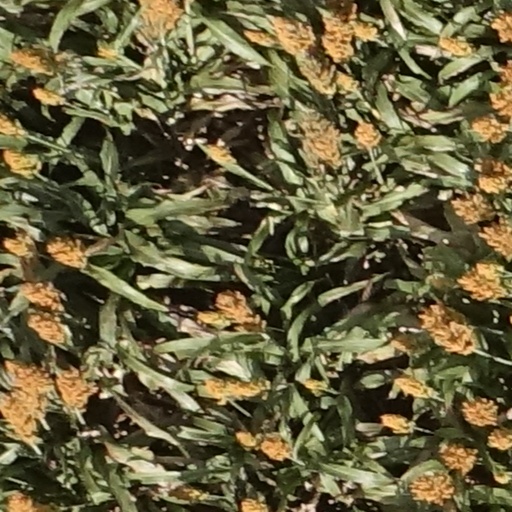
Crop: sorghum